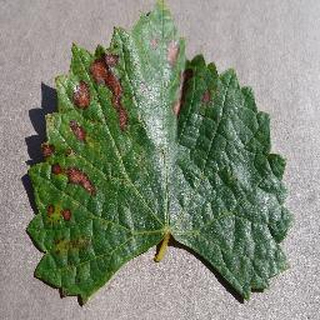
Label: grape_esca_black_measles